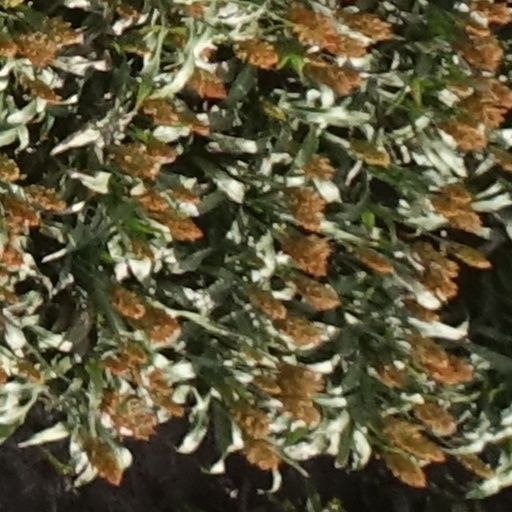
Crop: sorghum